Macedonian Orthodox Church

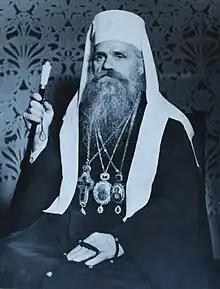
Dositej II, the first head of the MOC

Following the fall of the First Bulgarian Empire, Byzantine Emperor Basil II acknowledged the autocephalous status of the Bulgarian Orthodox Church and set up its boundaries, dioceses, property and other privileges. The Archbishopric was seated in Ohrid in the Byzantine theme of Bulgaria and was established in 1019 by lowering the rank of the autocephalous Bulgarian Patriarchate and its subjugation to the jurisdiction of the Patriarchate of Constantinople.